Shabnam Moghaddami

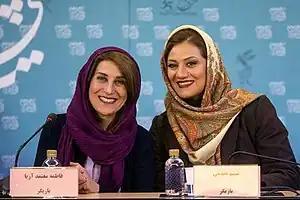
Shabnam Moghaddami alongside Fatemeh Motamed-Arya at the 35th Fajr Film Festival.

Despite Shabnam Moghaddami's continuous presence on the theater stage and receiving awards in this medium during the 2000s, the 2010s can be considered the pinnacle of her career. In 2014, she rose to prominence by receiving her first Crystal Simorgh for Best Supporting Actress in the film "Today" at the 32nd Fajr Film Festival. This marked a significant turning point in her career, attracting attention and establishing her as a talented actress in the film industry.